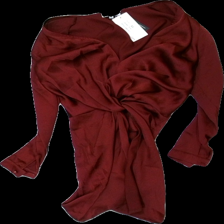
View: front
Type: Dress
Category: Ladies
Brand: Not in the list
Brand text on label: Lioness
Colors: Red
Material: 100% polyester
Cut: Regular
Size: XS
Season: All
Price range: 50-100
Recommended usage: Reuse